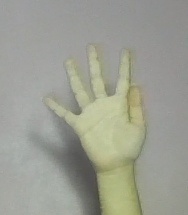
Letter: sheen